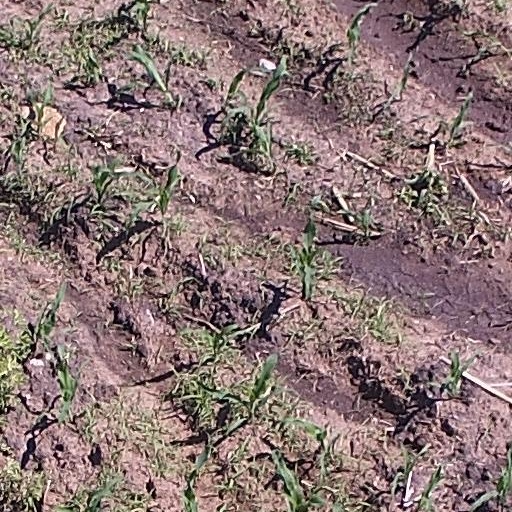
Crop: maize; corn